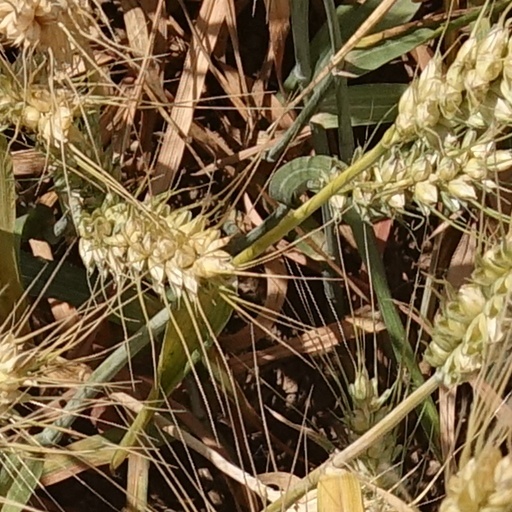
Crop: wheat